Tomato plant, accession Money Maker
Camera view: tilt-top (135 deg); turntable rotation: 180 degrees
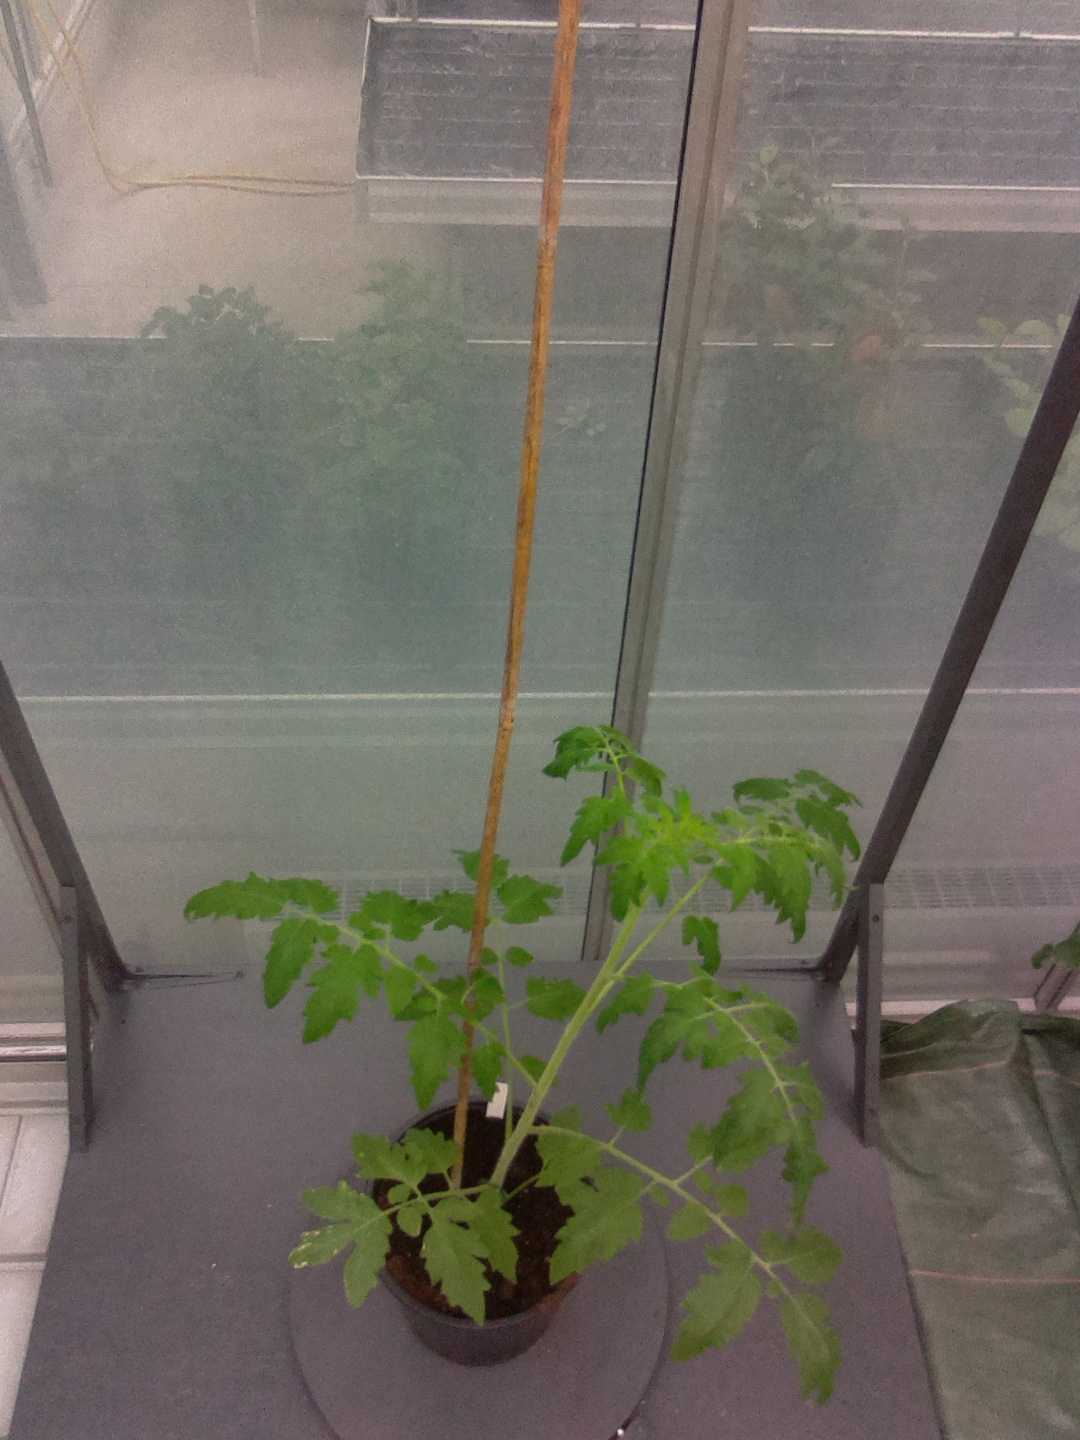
BBCH growth stage 14: 8 of true leaves visible